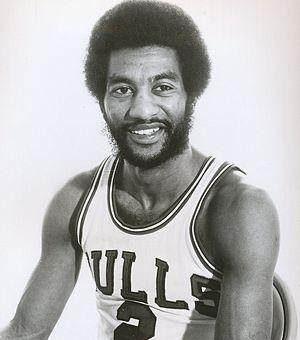
Norman Allen Van Lier III était un joueur américain de basket-ball qui passa la majorité de sa carrière aux Bulls de Chicago.